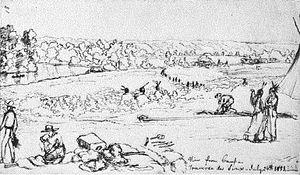
Le traité de la Traverse des Sioux est un accord conclu en 1851 entre plusieurs groupes de Dakotas et le gouvernement des États-Unis dans lequel les Amérindiens ont cédé une partie de leurs territoires ancestraux au profit des colons américains. En échange, les Américains leur promirent le versement d'une rente annuelle et la création d'une réserve le long de la rivière Minnesota mais l'irrégularité de ces versements finit par répandre la misère parmi les Dakotas et conduit à la révolte des Sioux de 1862.